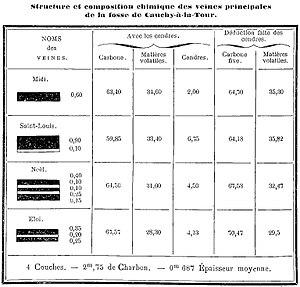
Veines principales recoupées à la fosse de la Compagnie des mines de Cauchy-à-la-Tour.
La Compagnie des mines de Cauchy-à-la-Tour est une compagnie minière qui a exploité la houille à Cauchy-à-la-Tour dans le bassin minier du Nord-Pas-de-Calais. La Société, créée le 6 juin 1856, effectue tout d'abord quelques sondages. La fosse, débutée en 1859, commence à produire en 1961. Une concession est accordée sur 278 hectares par le décret du 21 mai 1864. L'extraction reste faible, d'autant que la fosse, situé au nord-ouest de la concession, à un champ d'extraction trop limité. La Compagnie fait faillite à cause de la faible extraction de sa fosse et des dettes trop élevées. Elle est liquidée en 1868.